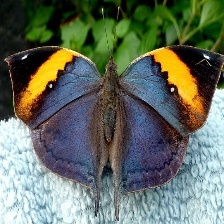
Species: ORANGE OAKLEAF